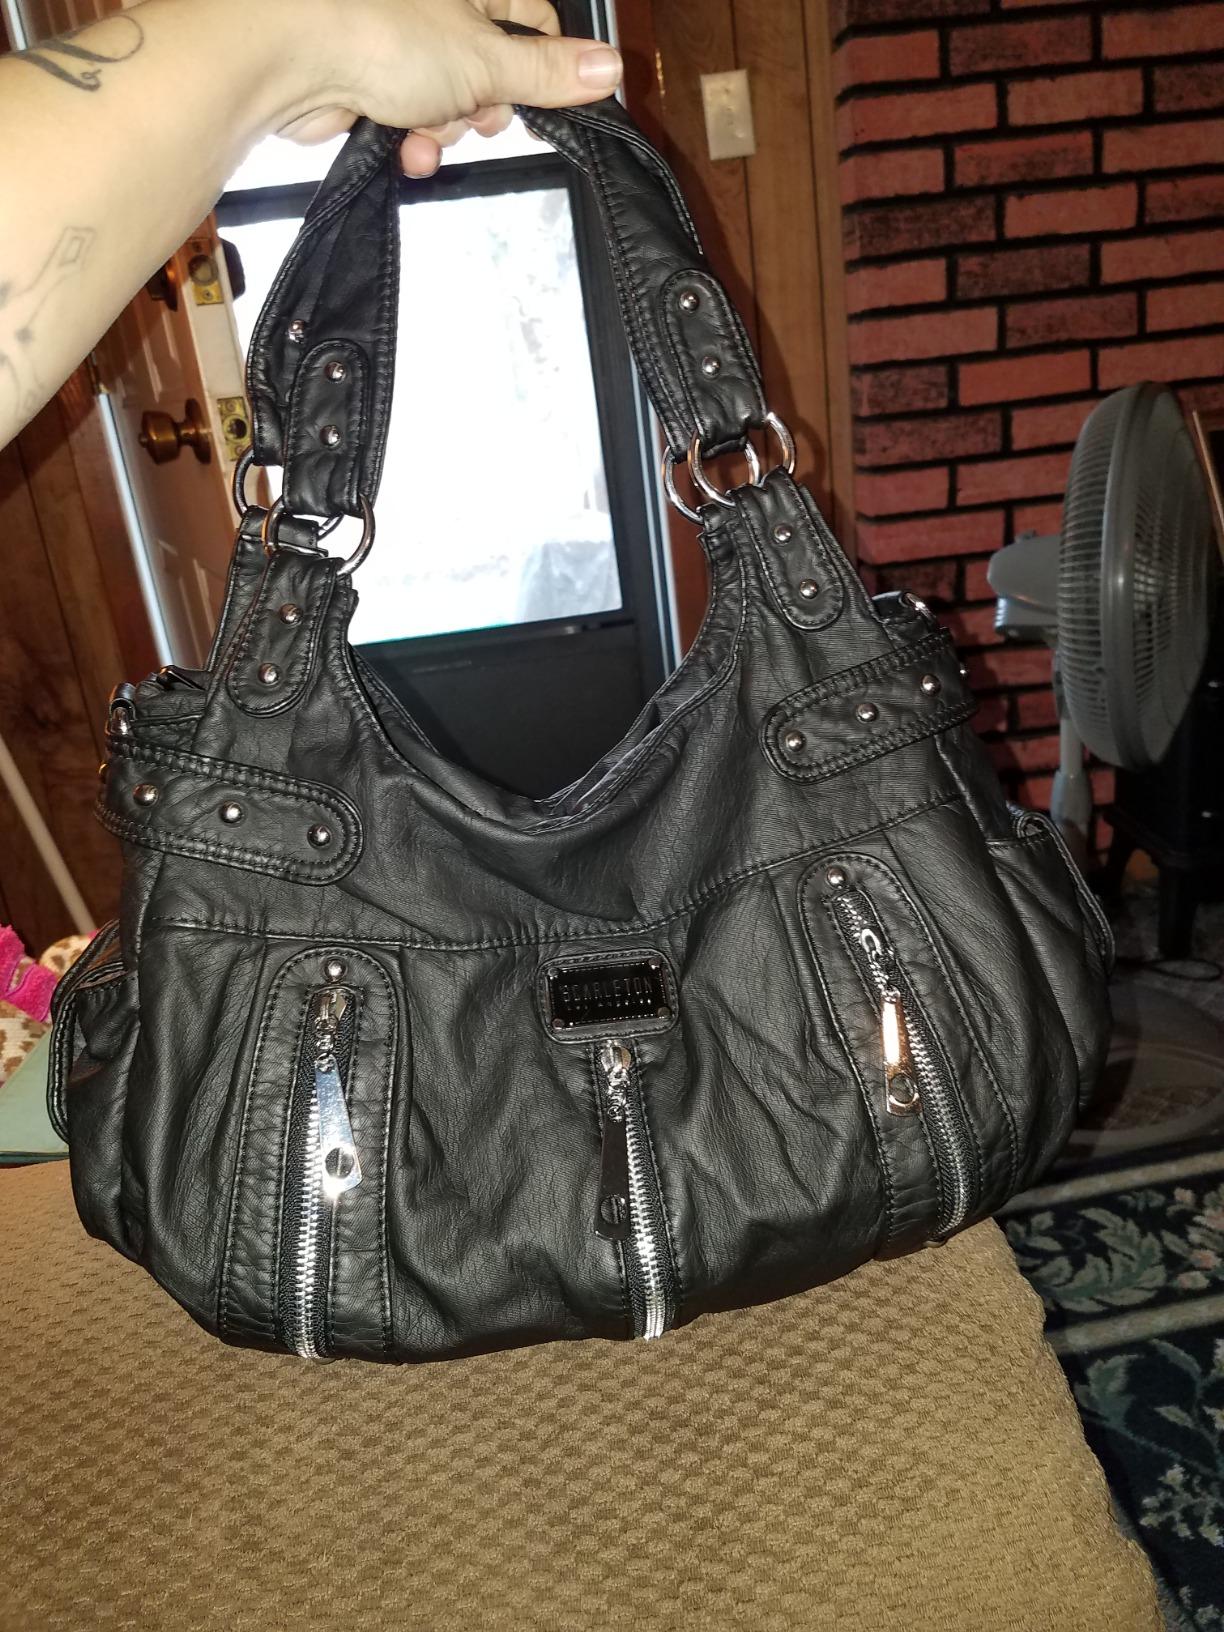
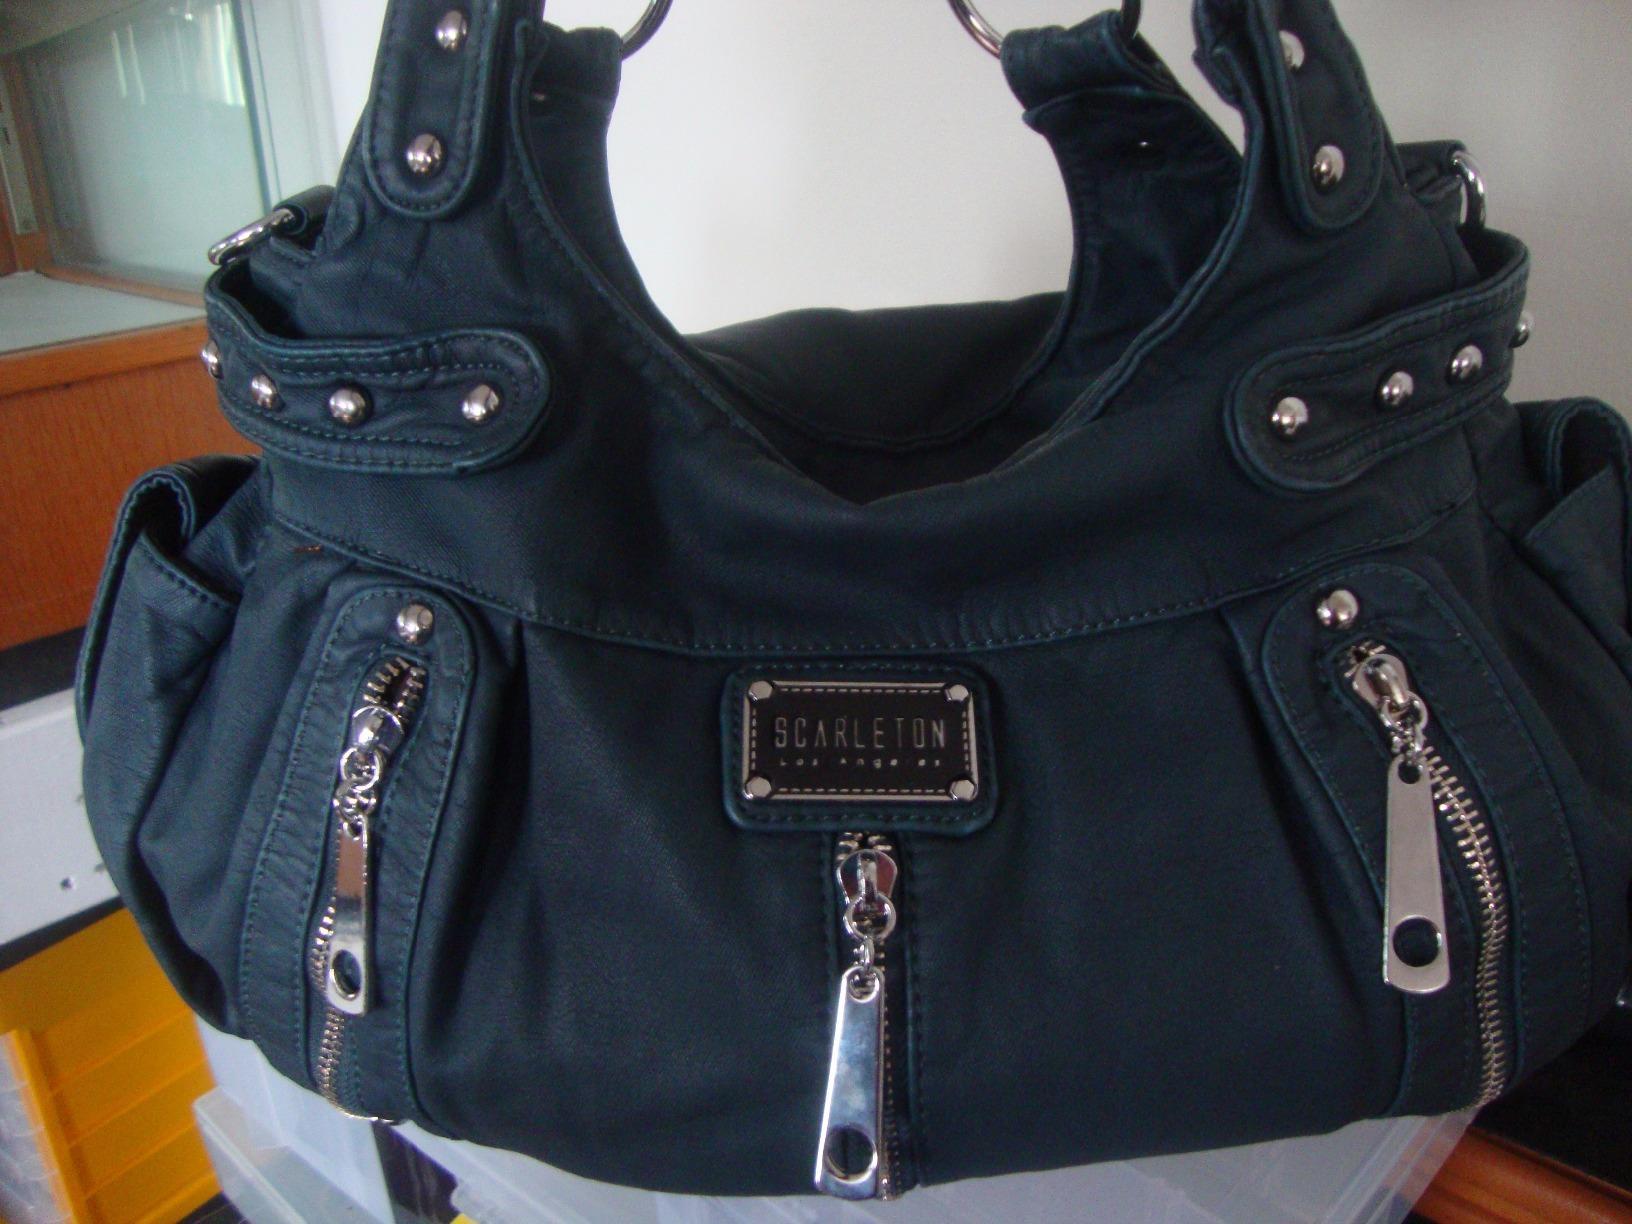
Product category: accessories_handbag
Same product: no